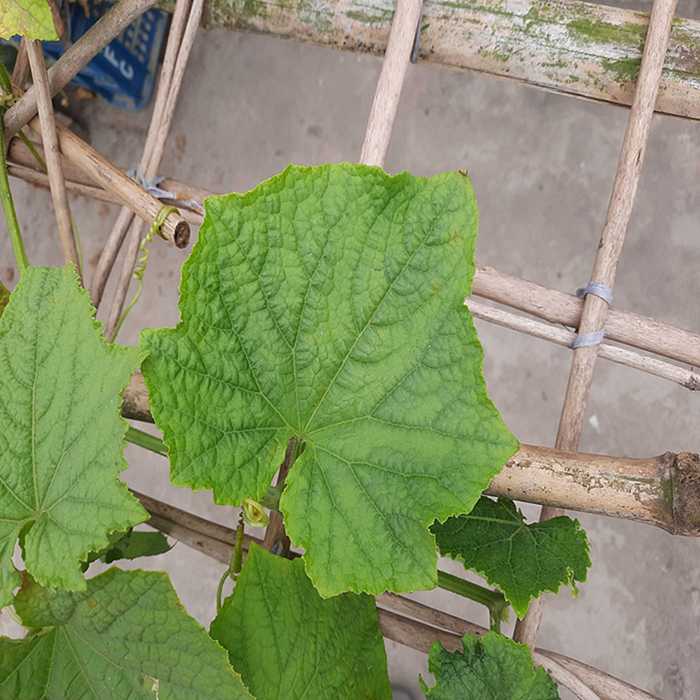
Plant: Cucumber
Label: Fresh leaf